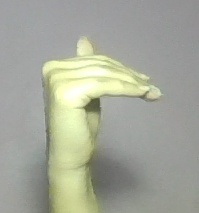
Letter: khaa